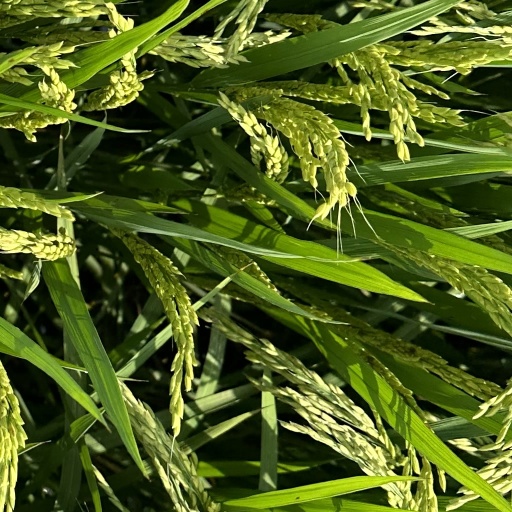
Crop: rice